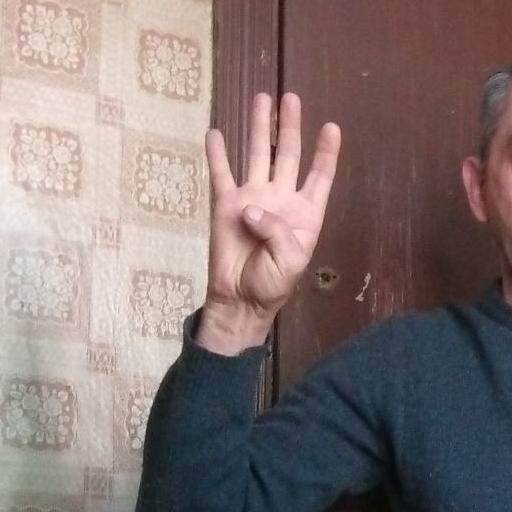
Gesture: four